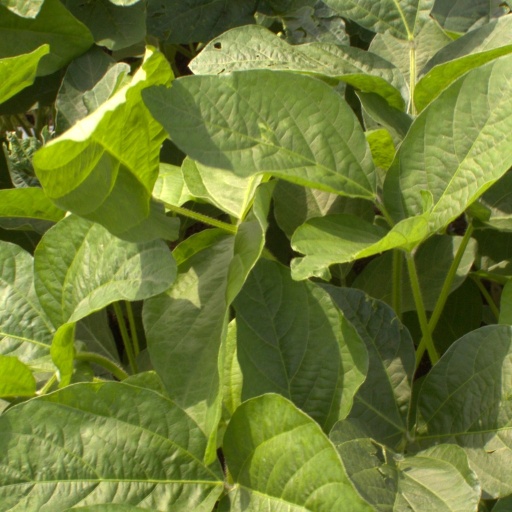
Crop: soybean